Double Fine

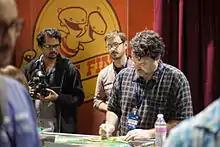
Tim Schafer and Drew Skillman with 2 Player Productions' Asif Siddiky at PAX Prime 2012

In November 2012, Double Fine, along with Humble Bundle, announced "Amnesia Fortnight 2012", a charity drive based on the previous Amnesia Fortnight. During this, those that paid a minimum of had the opportunity to vote on 23 concept ideas. After the completion of the voting period, Double Fine developed the top five voted ideas into game prototypes that were available for those that purchased the bundle. The prototypes were (in order of receiving the most votes): "Hack 'n' Slash", a "The Legend of Zelda"-inspired action-adventure, where players need to hack to solve puzzles, led by senior programmer Brandon Dillon, "Spacebase DF-9", a sim game set in space, led by designer-programmer JP LeBreton, "The White Birch", an ambient platform game (inspired by "Ico" and "Journey"), led by art director Andy Wood, "Autonomous", a retro-futuristic sandbox robot game, led by art director Lee Petty, and "Black Lake", a fairytale exploration game led by senior artist Levi Ryken. In addition, the purchaser received the initial prototypes of "Costume Quest", "Happy Song" (what would become "Once Upon a Monster"), and "Brazen", a Monster Hunter-style four-player online co-op homage to Ray Harryhausen, which was led by Brad Muir, who was also project lead of "Iron Brigade". The development of the prototypes was documented by 2 Player Productions.